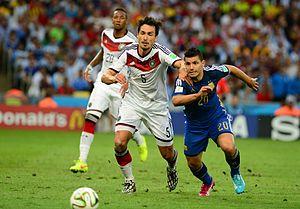
Mats Hummels, né le 16 décembre 1988 à Bergisch Gladbach, est un footballeur international allemand évoluant au poste de défenseur central au Borussia Dortmund.